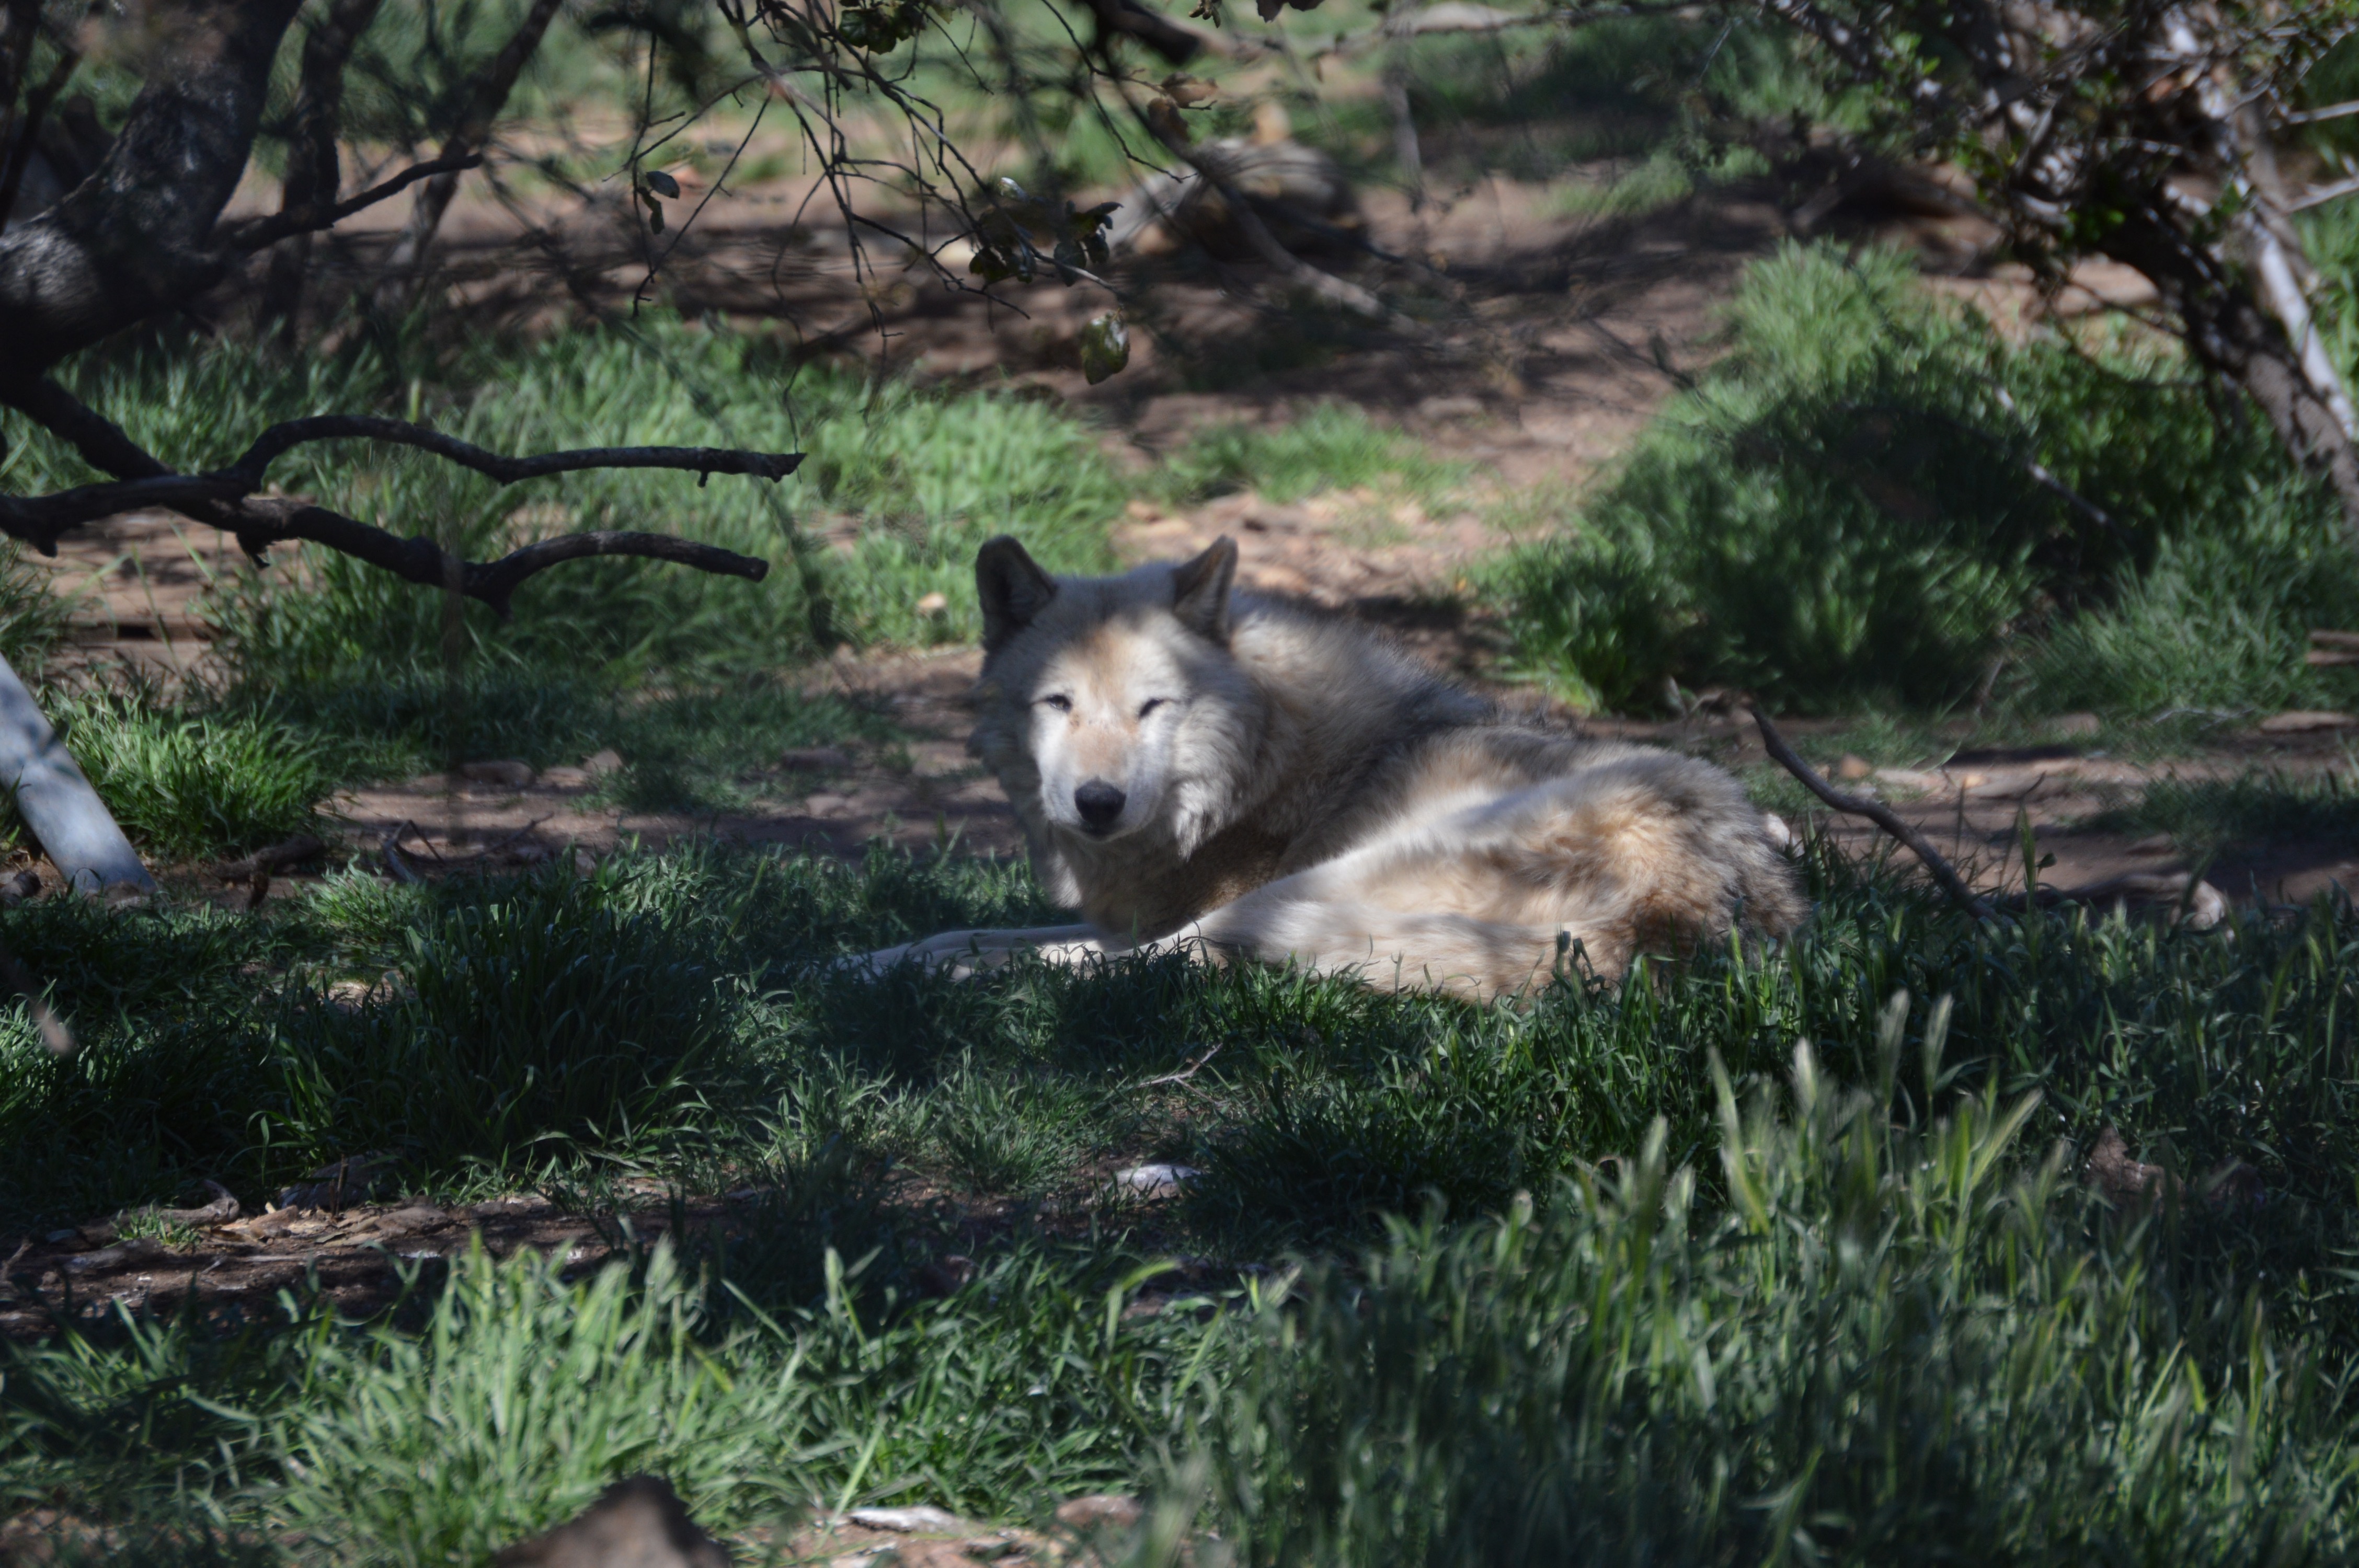
wildlife, mammal, wolf, fox, fauna, vertebrate, dog like mammal, saarloos wolfdog, wolfdog